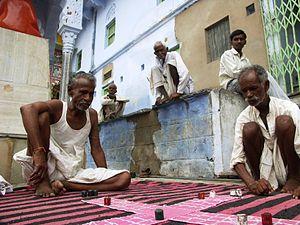
L'Inde, officiellement la république de l'Inde, est un pays d'Asie du Sud qui occupe la majeure partie du sous-continent indien. Sa capitale est New Delhi. L'Inde est le deuxième pays le plus peuplé et le septième pays le plus grand du monde. Le littoral indien s'étend sur plus de sept mille kilomètres. Le pays a des frontières communes avec le Pakistan au nord-ouest, la Chine au nord et à l'est-nord-est, le Népal au nord-est, le Bhoutan, le Bangladesh et la Birmanie à l'est-nord-est. Sur l'océan Indien, l'Inde est à proximité des Maldives au sud-sud-ouest, du Sri Lanka au sud et de l'Indonésie au sud-est. L'Inde revendique également une frontière avec l'Afghanistan au nord-ouest. L'Inde dispose de l'arme nucléaire depuis 1974 après avoir fait des essais officiels.